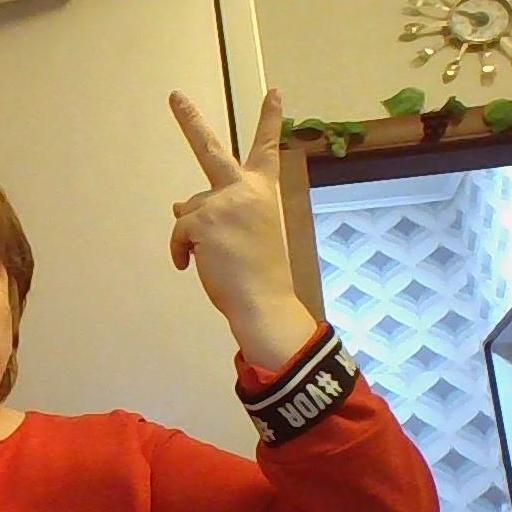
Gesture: peace_inverted